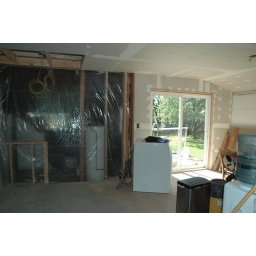
back to living room - see picture 1 049 - its same with door cut in and wall to laudry room removed